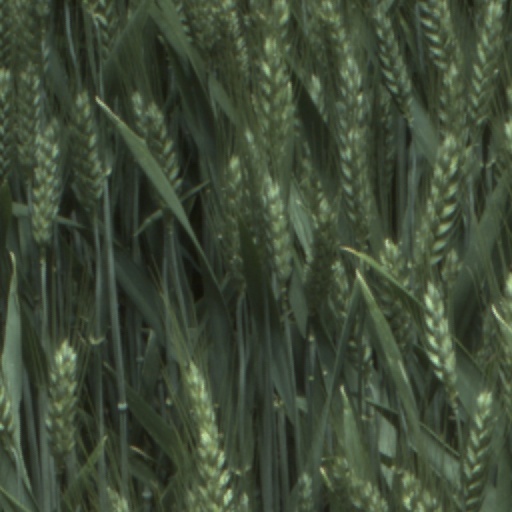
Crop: wheat